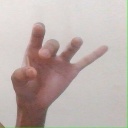
अक्षर: ओ